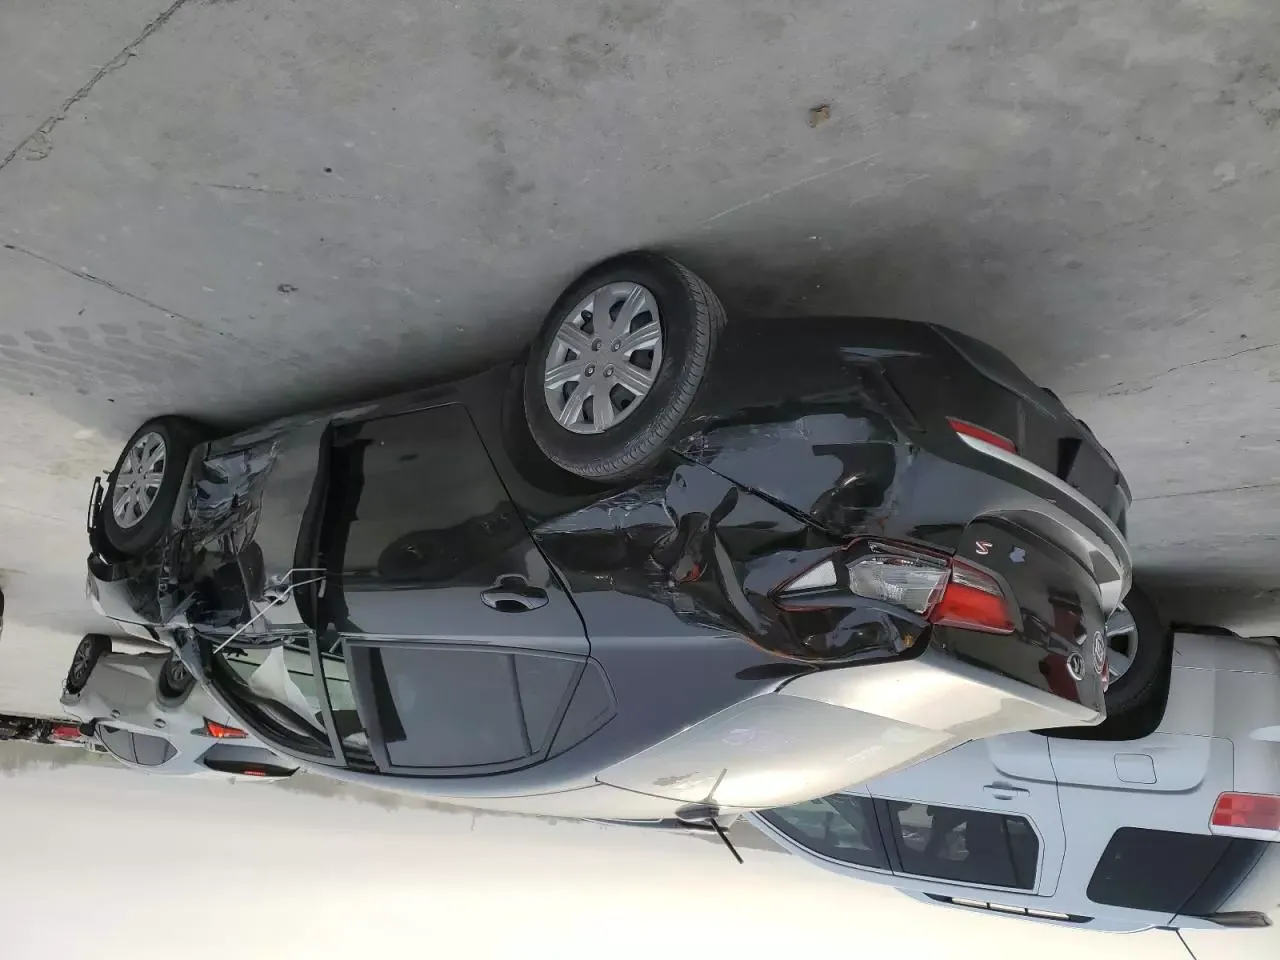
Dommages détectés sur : porte avant droite, aile arrière droite, feu arrière droit, pare-choc arrière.
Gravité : majeur